Victor Bangert

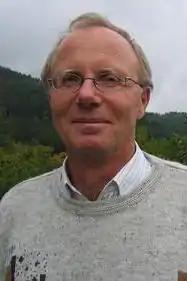
Bangert at Oberwolfach, 2004

Victor Bangert (born 28 November 1950) is Professor of Mathematics at the Mathematisches Institut in Freiburg, Germany. His main interests are differential geometry and dynamical systems theory. He specialises in the theory of closed geodesics, wherein one of his significant results, combined with another one due to John Franks, implies that every Riemannian 2-sphere possesses infinitely many closed geodesics. He also made important contributions to Aubry–Mather theory.